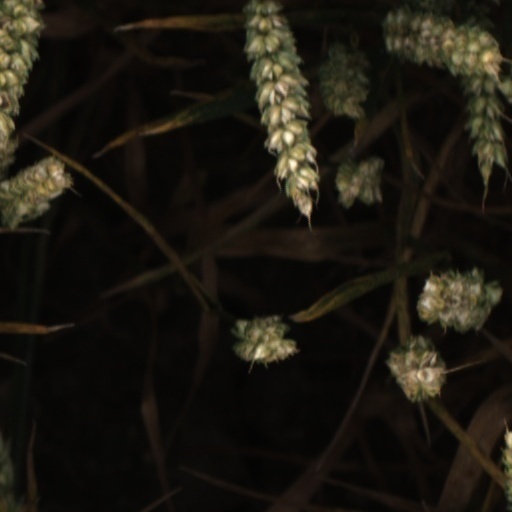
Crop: wheat